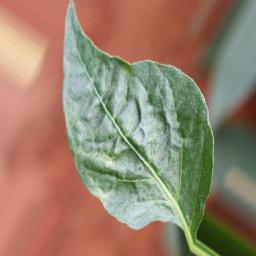
Label: mites_and_trips